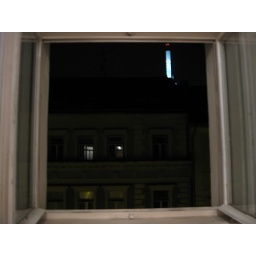
night view from the window of my bedroom in Prague